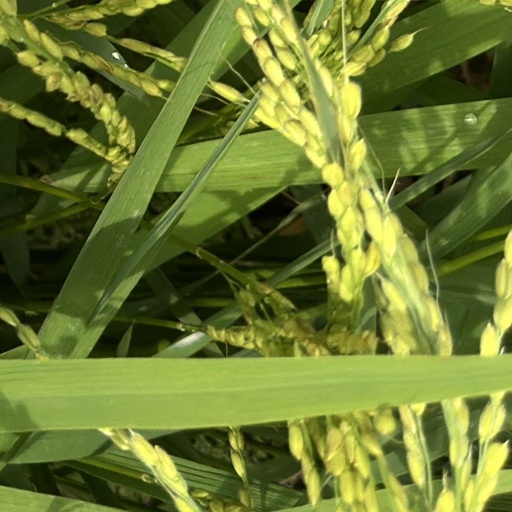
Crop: rice